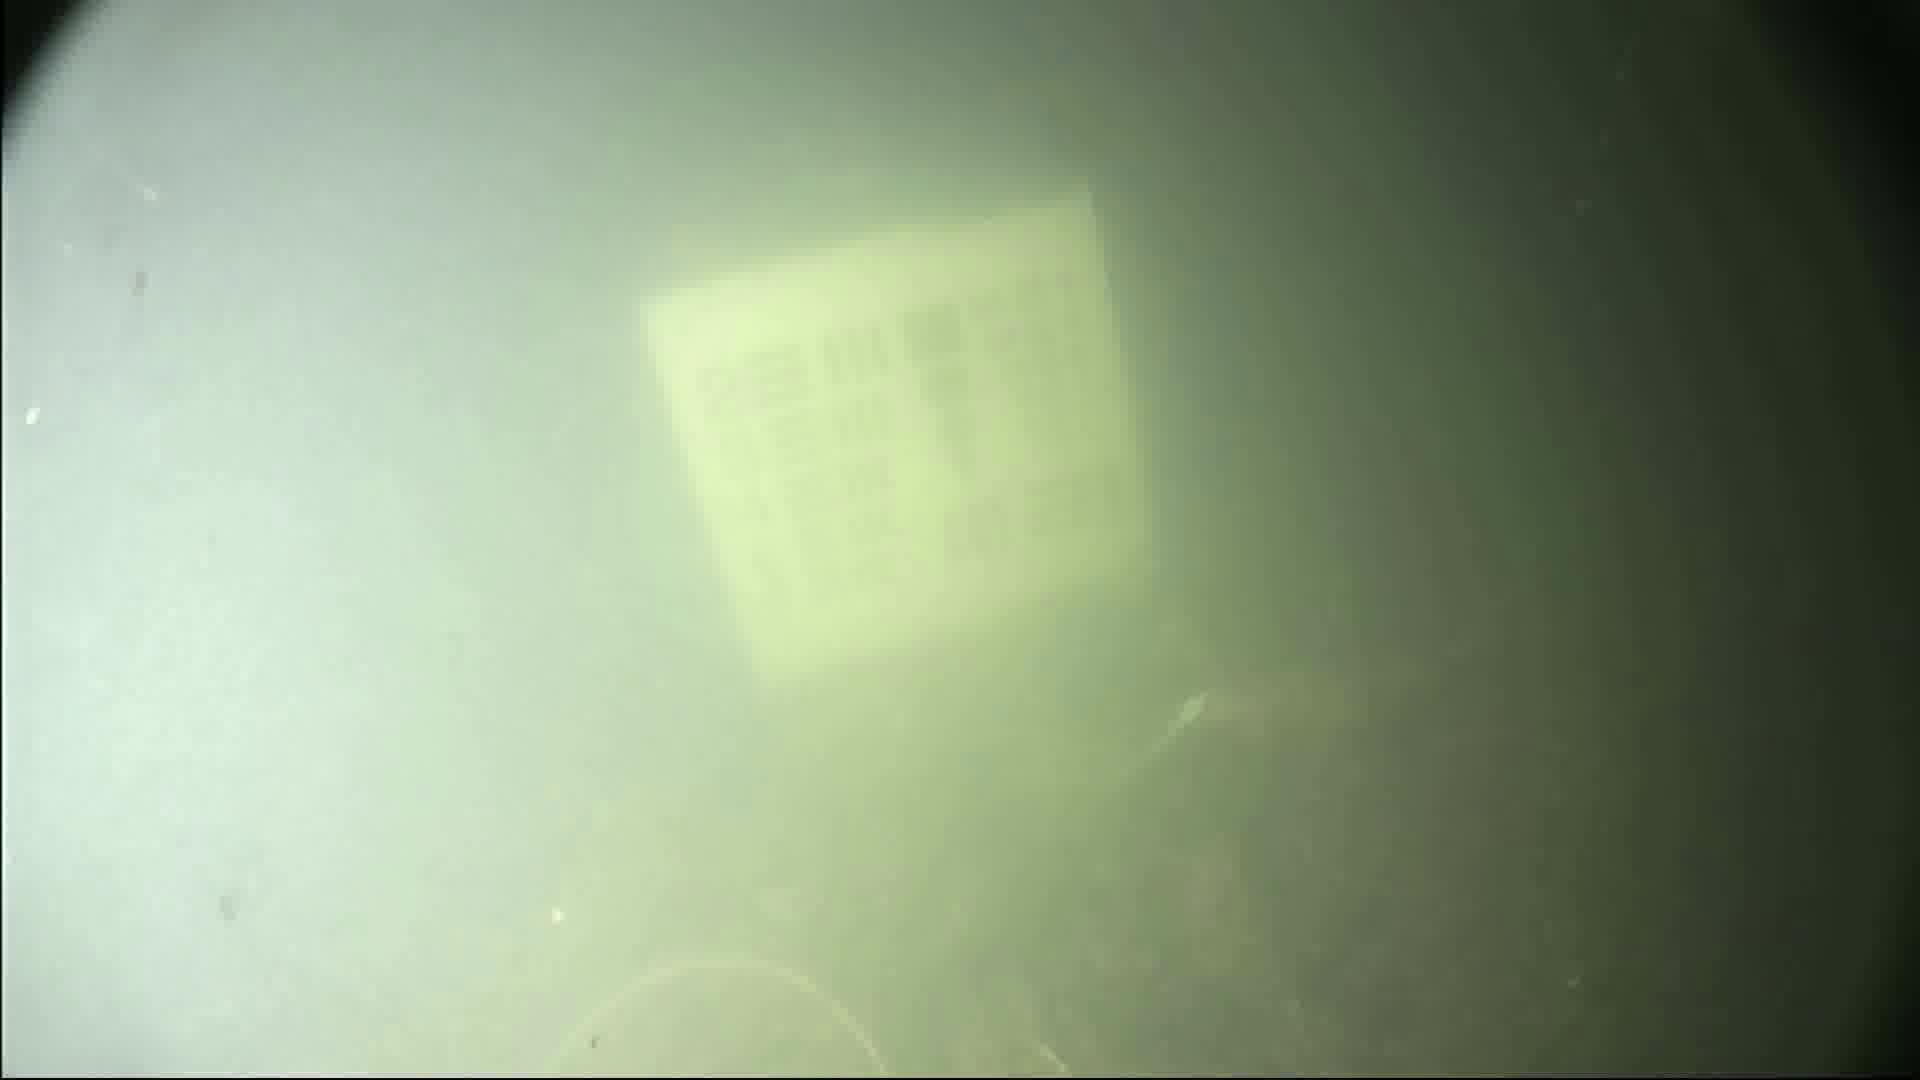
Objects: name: small_fish